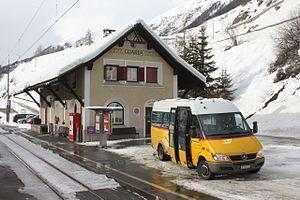
CarPostal Suisse SA, plus connue en français sous le nom CarPostal, est une entreprise de transport en commun filiale de La Poste suisse.